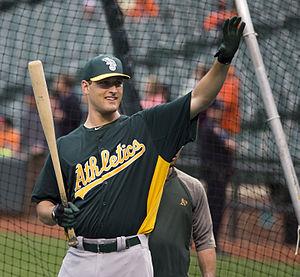
Nathan Samuel Freiman est un joueur de premier but des Ligues majeures de baseball.